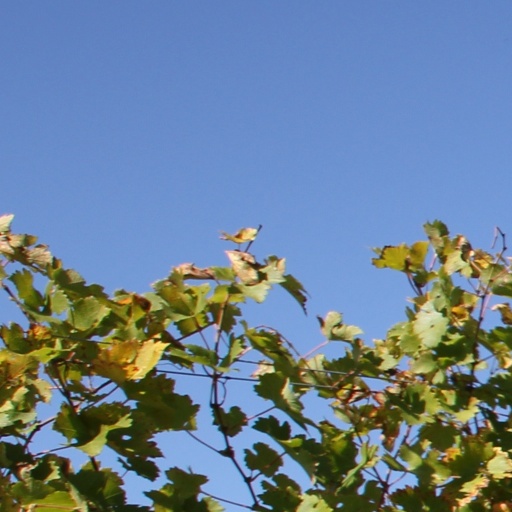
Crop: grape